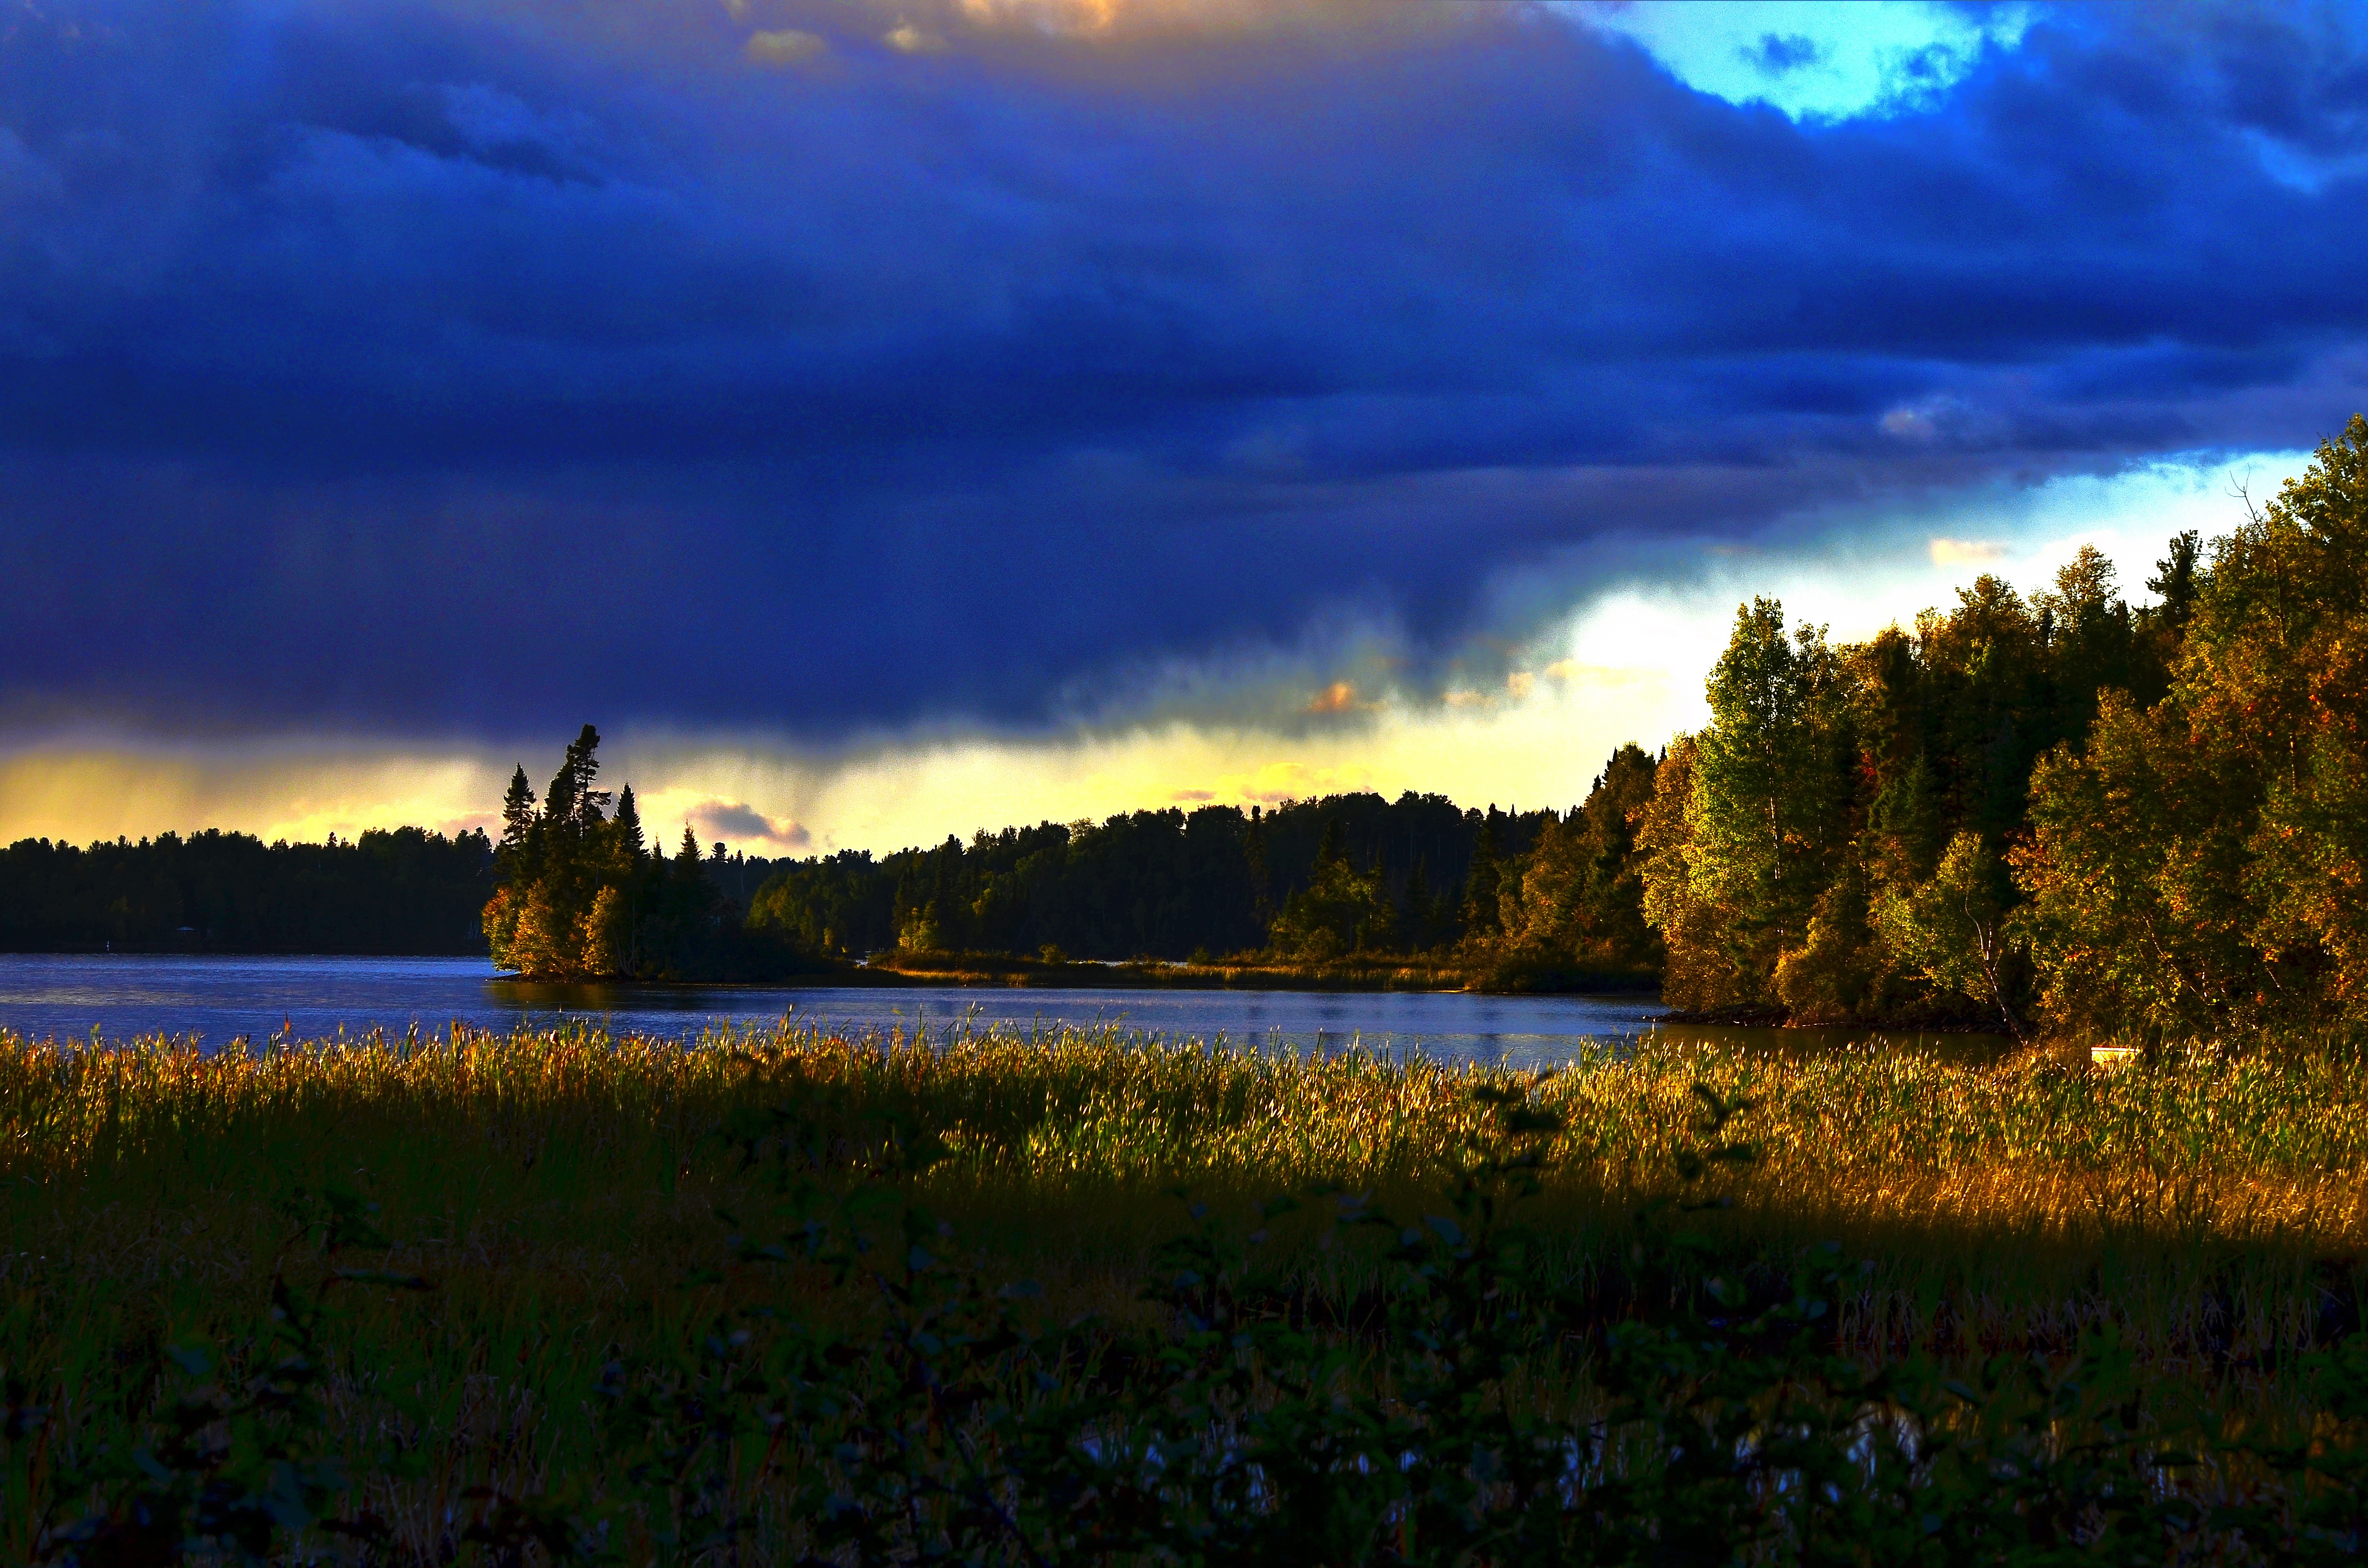
water, nature, horizon, light, cloud, sky, sunrise, sunset, sunlight, morning, lake, dawn, atmosphere, dusk, evening, twilight, reflection, weather, trees, clouds, colors, quebec, summer landscape, meteorological phenomenon, atmospheric phenomenon